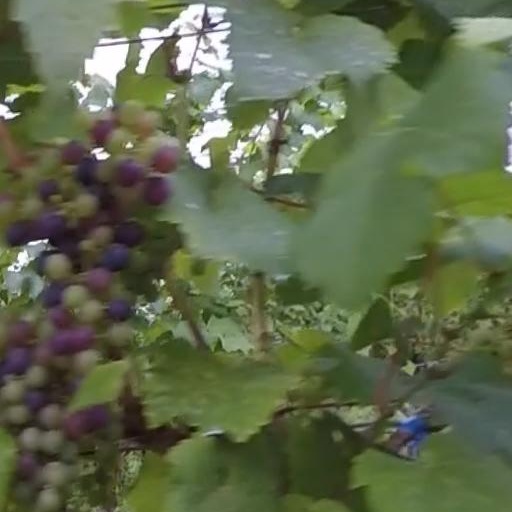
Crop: grape